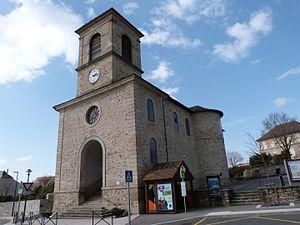
Eglise Saint-Baudile à Lanuéjouls
Ancienne commune de l'Aveyron, la commune de Lanuéjouls-Privezac n'a existé sous ce nom que de 1900 à 1908.
Lanuéjouls est une commune française située dans le département de l'Aveyron en région Occitanie.